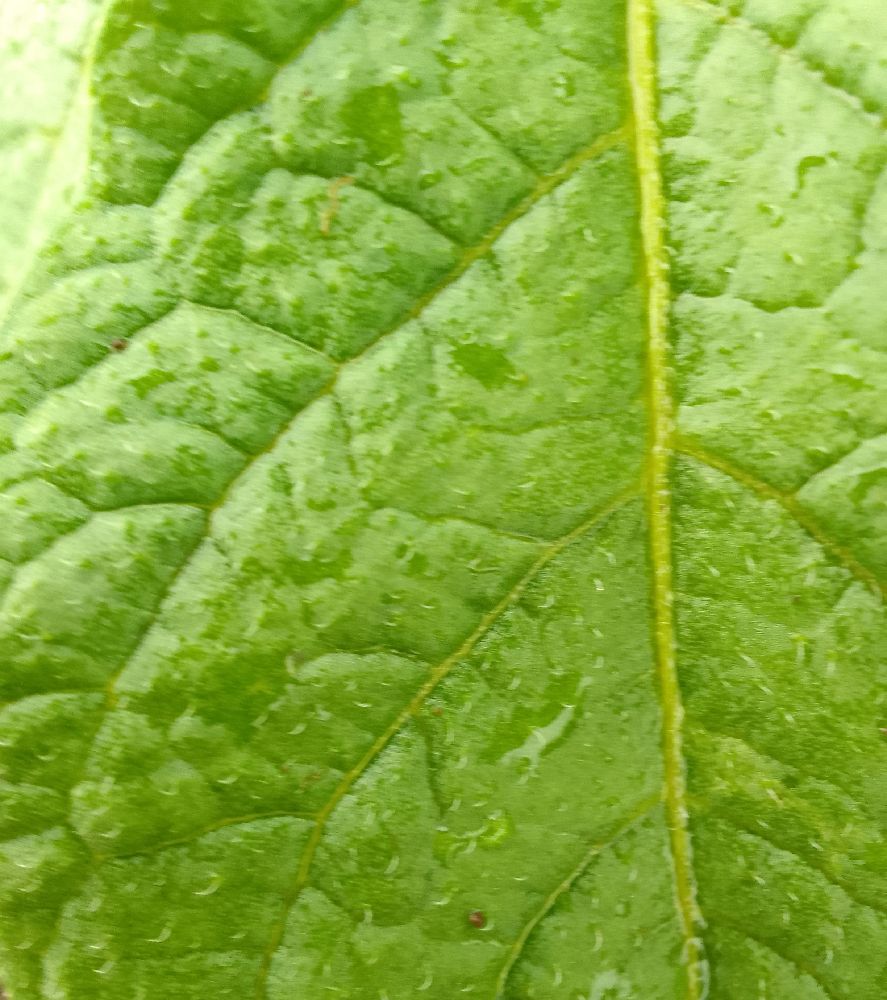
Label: Healthy